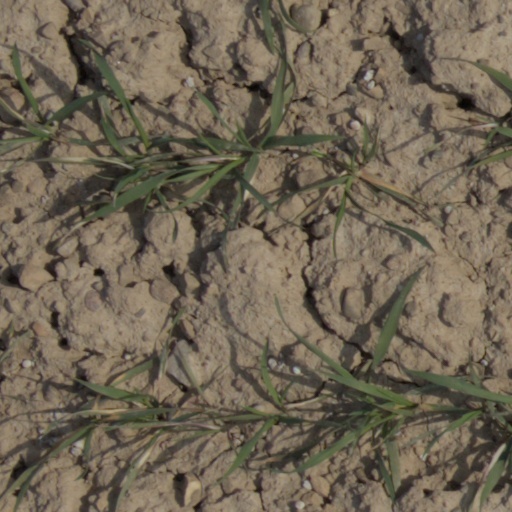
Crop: wheat